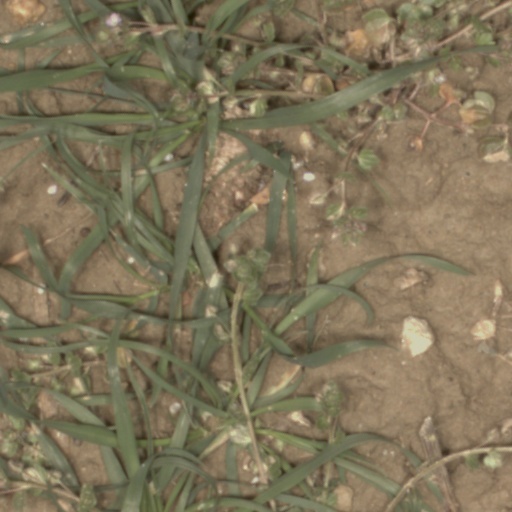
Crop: wheat